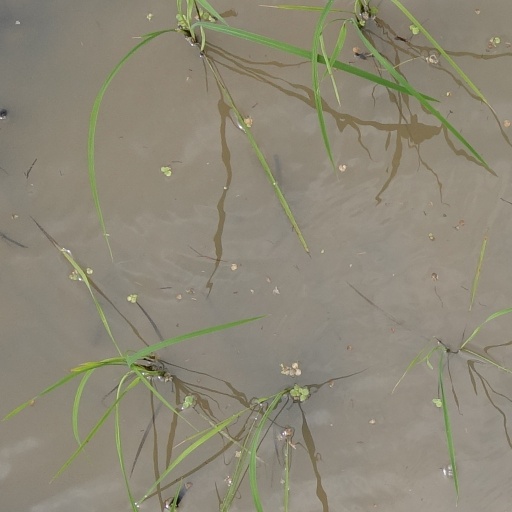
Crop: rice